Kiss (Wilson novel)

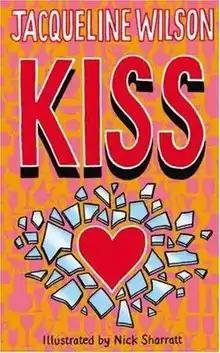

Kiss is a book for teenage readers, written by Jacqueline Wilson and illustrated by Nick Sharratt. It was published 2007 by Doubleday. The book revolves around a girl called Sylvie whose childhood friend Carl (whom she is in love with) is struggling to come to terms with his sexuality.